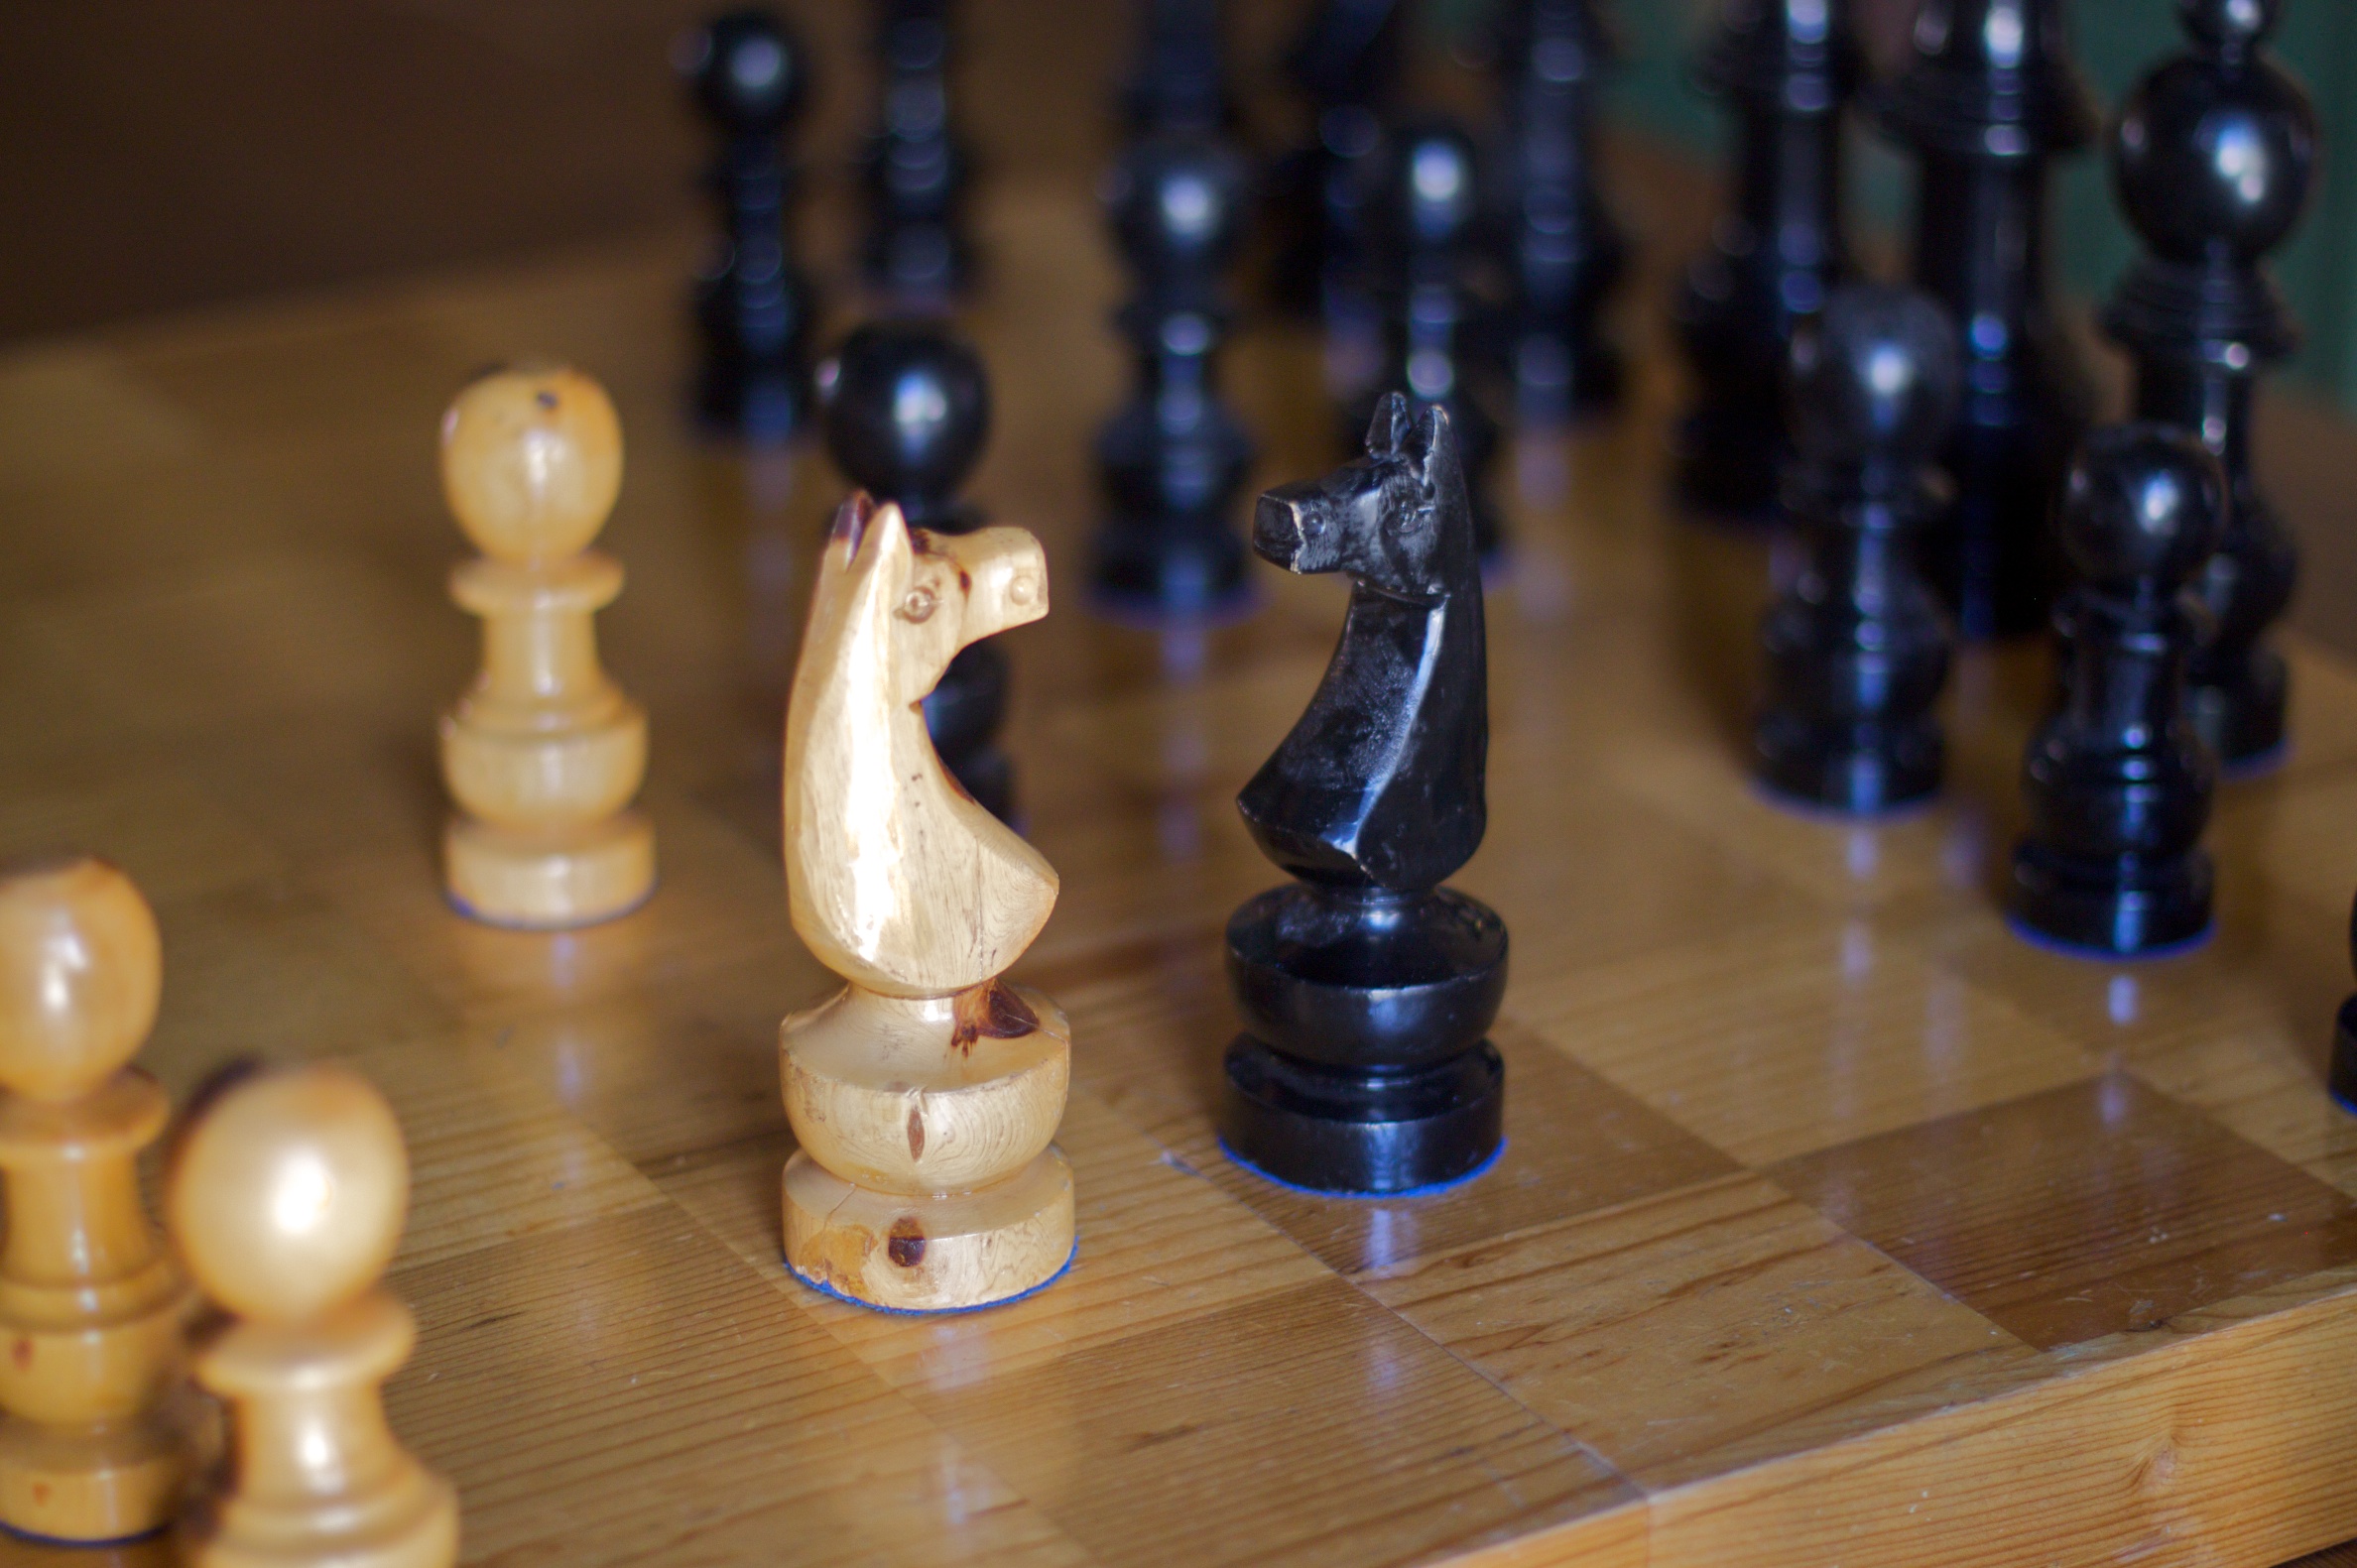
recreation, board game, sports, chess, chessboard, games, indoor games and sports, tabletop game